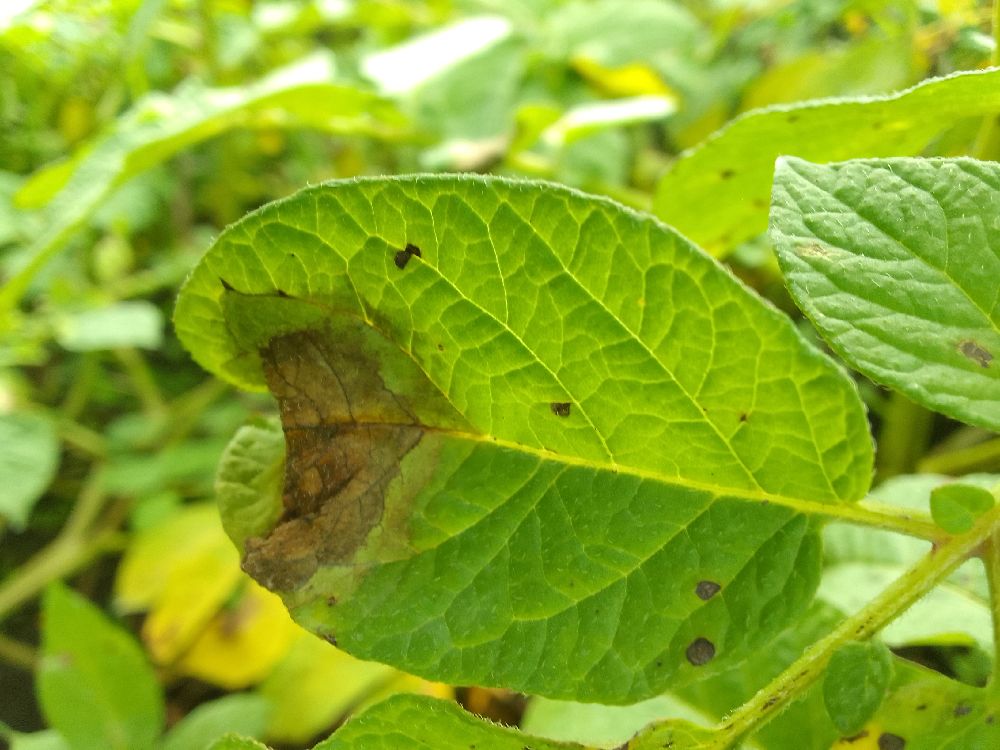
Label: Late blight